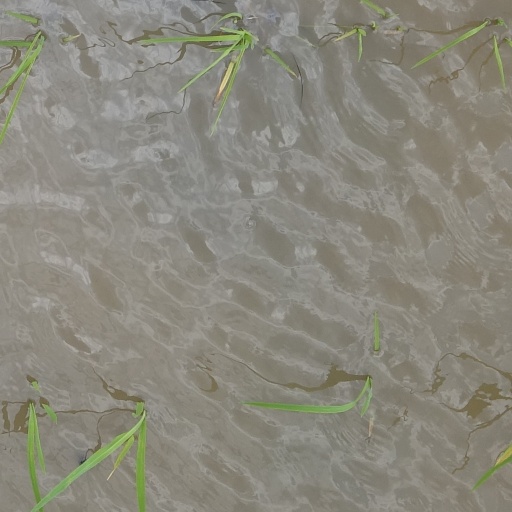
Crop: rice